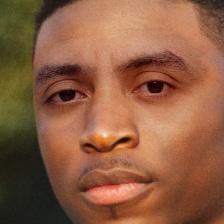
Label: faces